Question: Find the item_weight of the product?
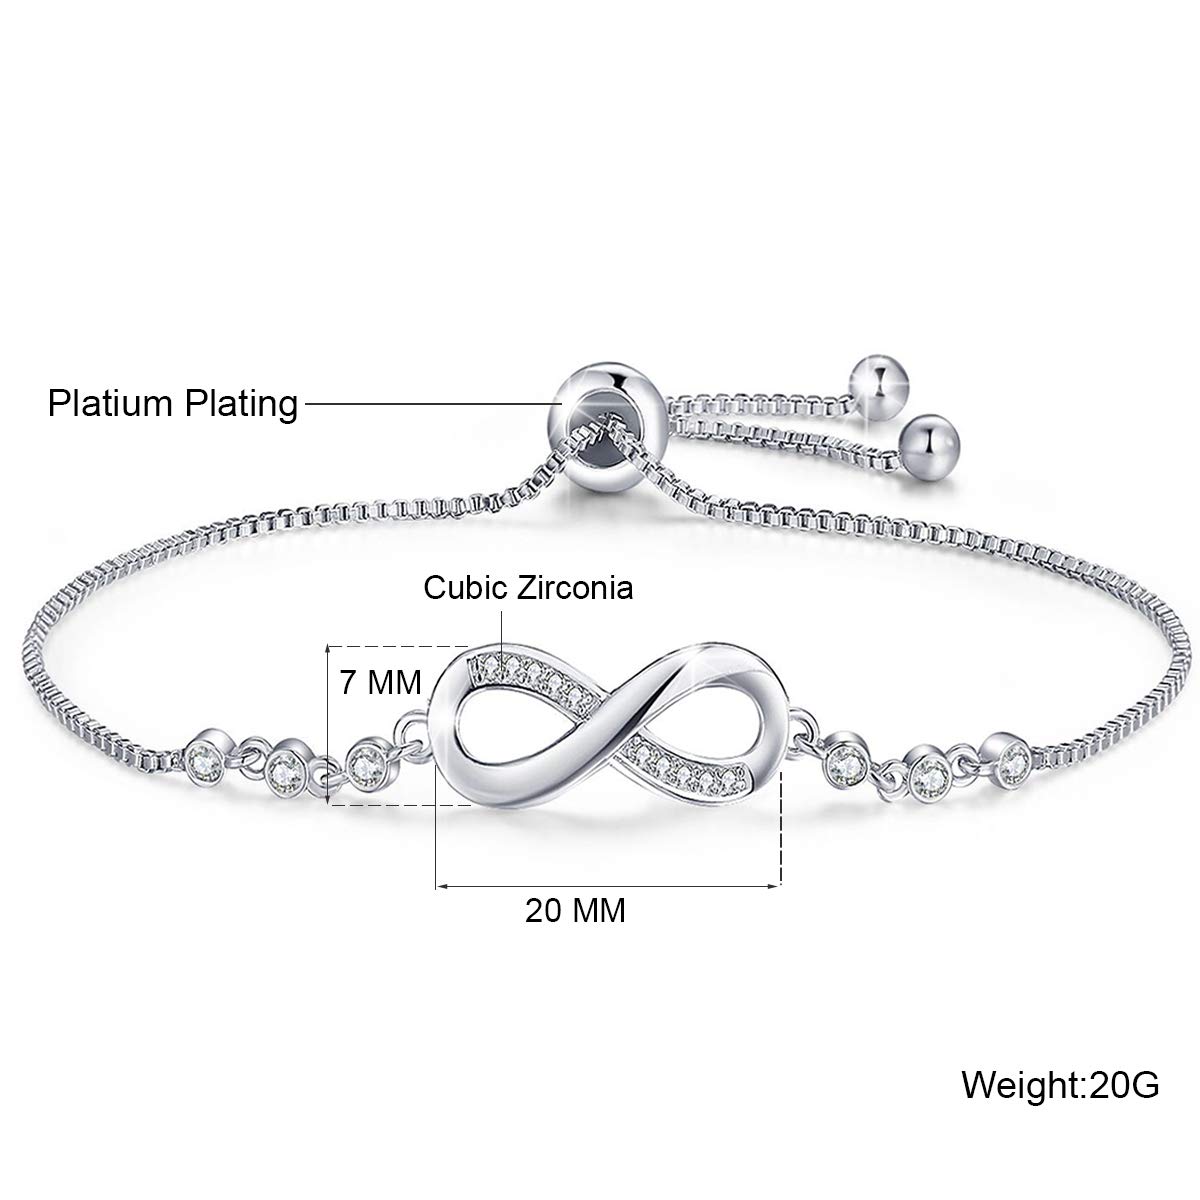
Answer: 20 gram